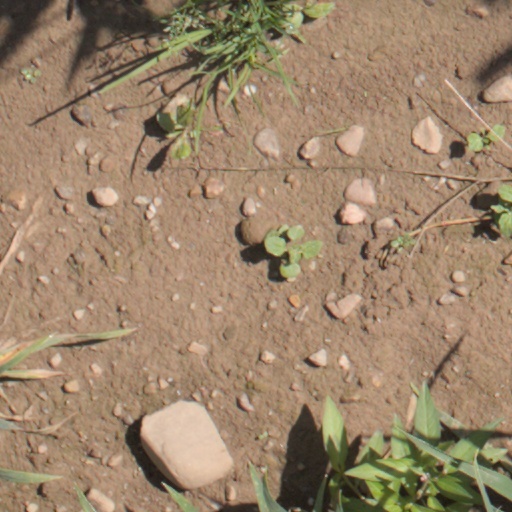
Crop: wheat